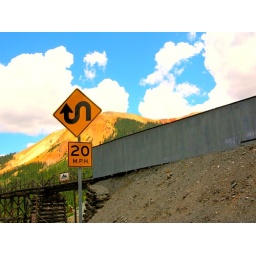
shot through the window of a moving car in colorado. the richness of the color and clarity sets this picture apart.